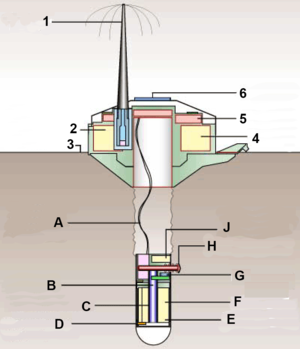
Schéma du pénétrateur (sonde spatiale) Deep Space 2 de la NASA
Deep Space 2, abrégé en DS2, est une mission spatiale expérimentale de l'agence spatiale américaine, la NASA. Cette deuxième mission du programme New Millennium est lancée en 1999. Elle comprend deux micro-sondes spatiales identiques de type pénétrateur d'une masse unitaire de 3,57 kilogrammes qui devaient constituer le premier test d'un engin spatial de cette nature. Cette nouvelle technologie devait permettre, à terme, de déployer à bas coût un réseau de capteurs à la surface des planètes pour recueillir des données principalement sismiques et météorologiques. Le développement du programme New Millennium s'inscrit à l'époque dans la nouvelle stratégie de la NASA faster, cheaper, better qui privilégie les missions interplanétaires ciblées, à faible coût et avec un cycle de développement très court.